James F. Lanagan

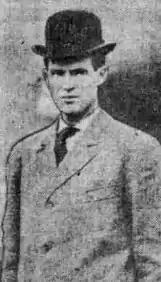
Lanagan, 1906

James Francis Lanagan (November 16, 1878 – August 7, 1937) was an American football, rugby, and baseball coach at Stanford University.